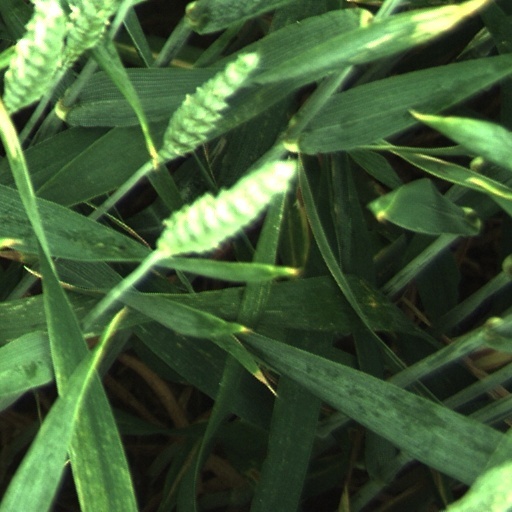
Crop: wheat